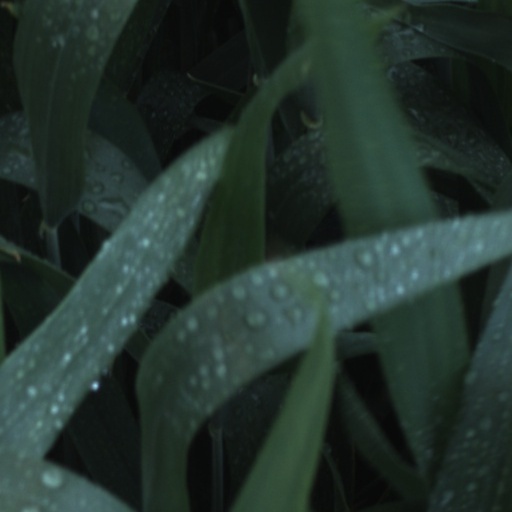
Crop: wheat